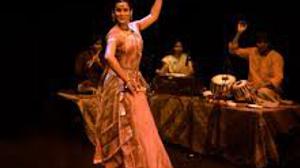
Dance form: kathak